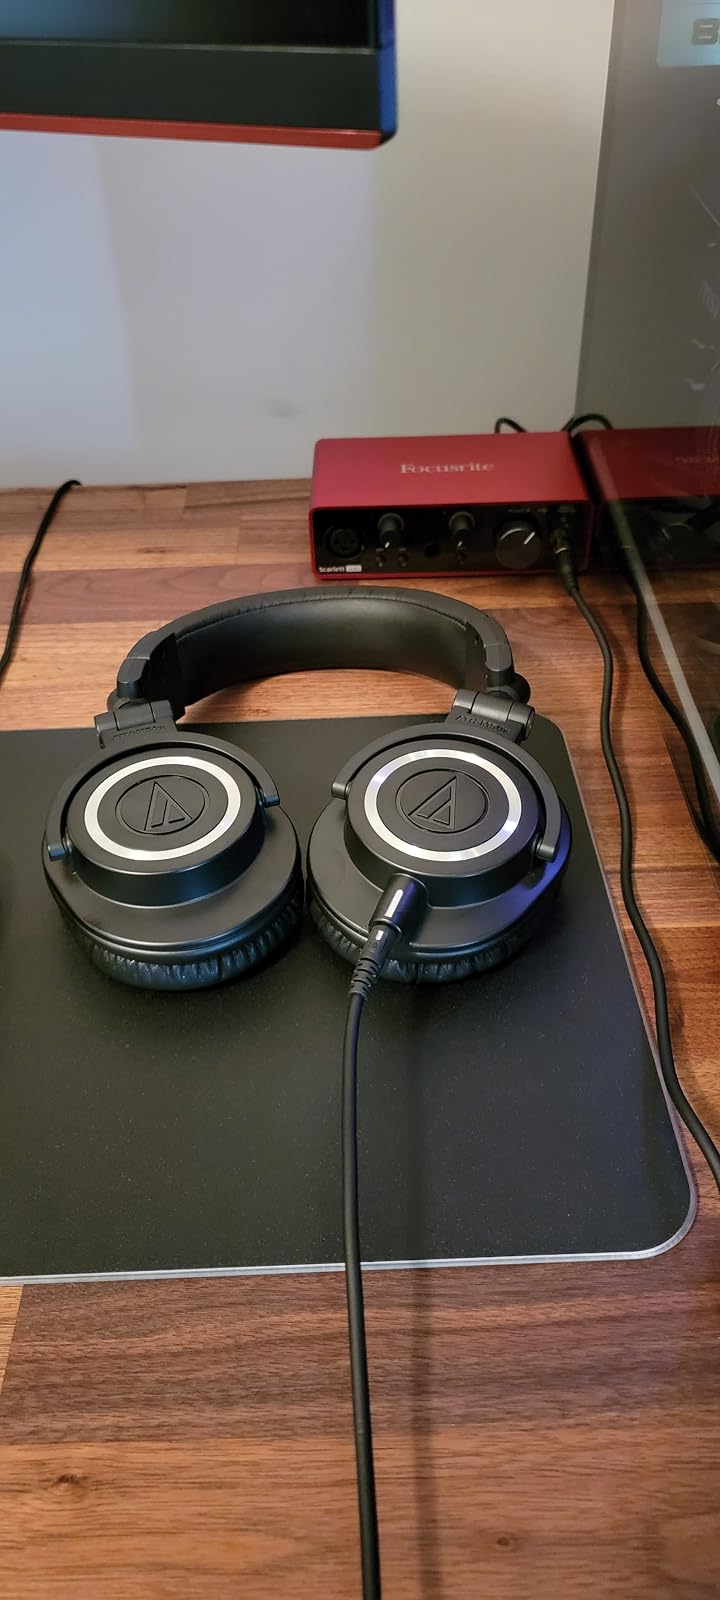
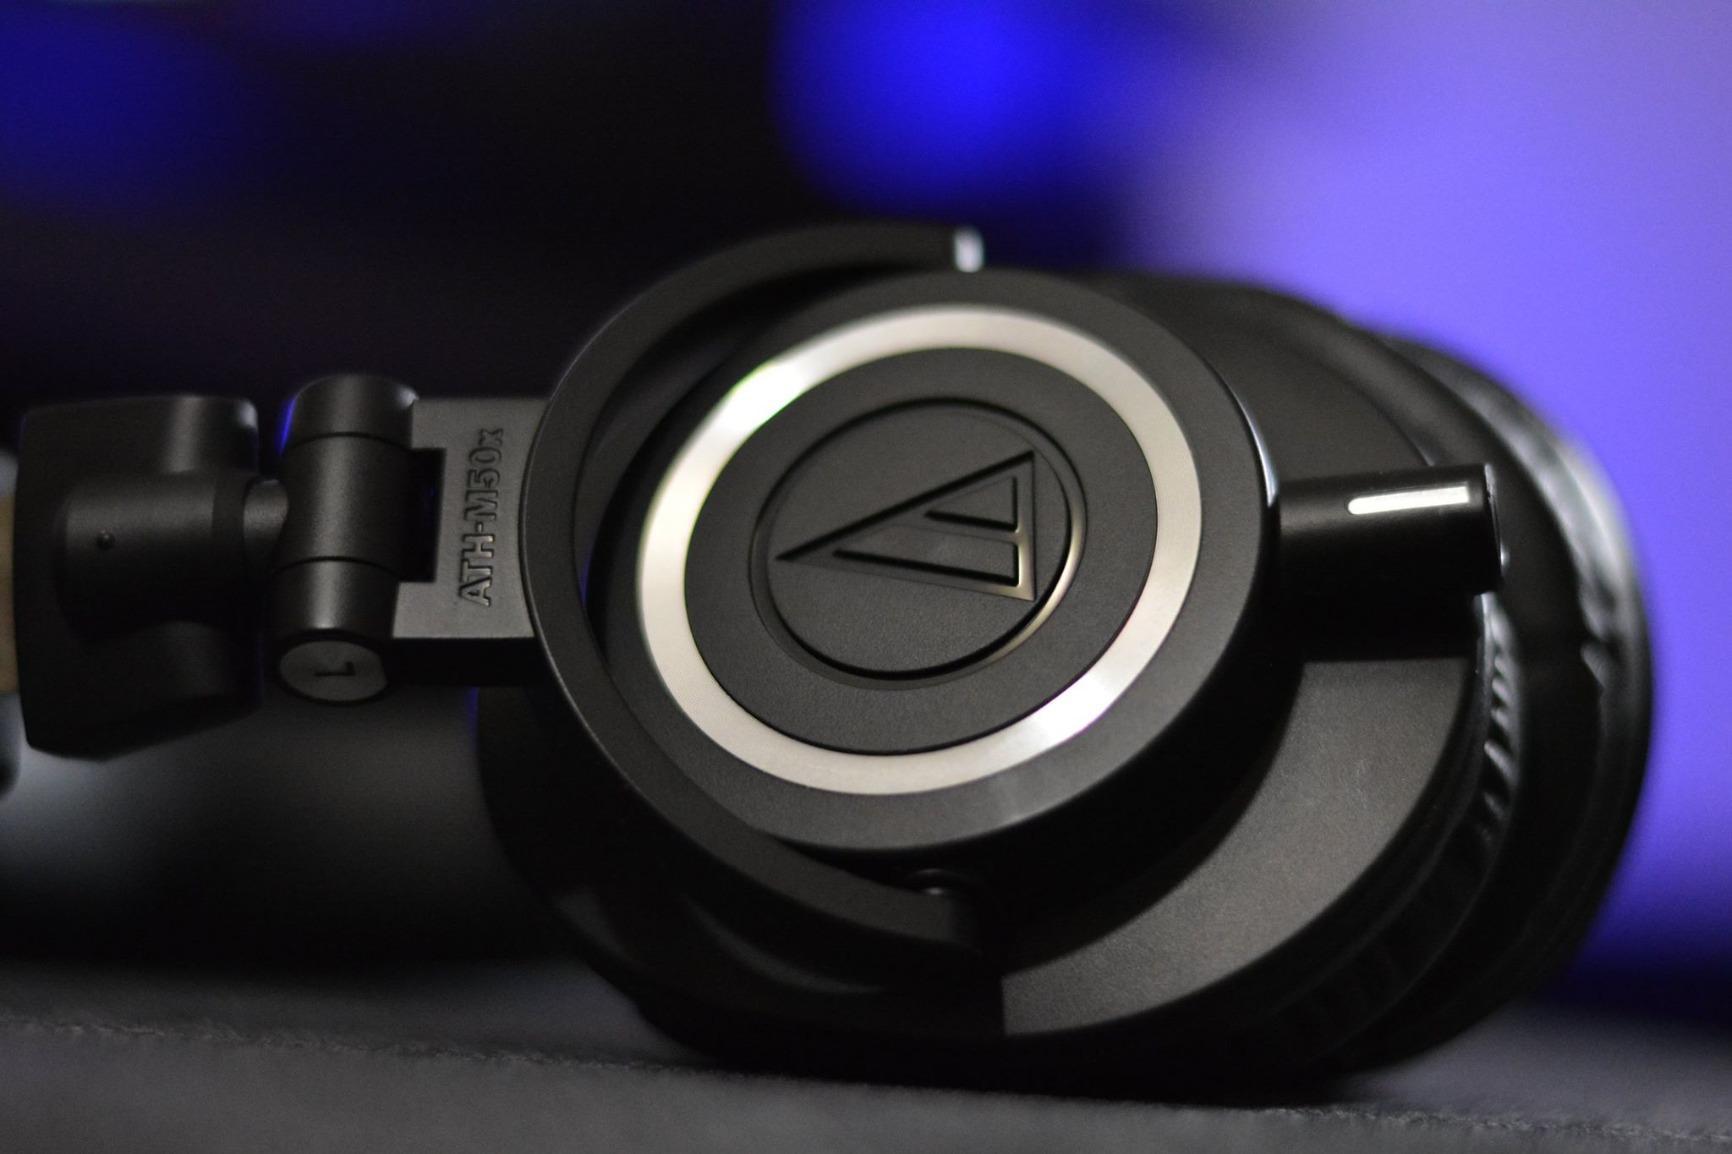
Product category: headphones
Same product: yes